Acqua Felice

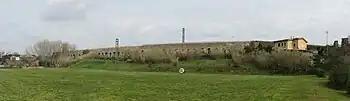
Acqua Felice south of Torre del fiscale

The Acqua Felice is one of the aqueducts of Rome, completed in 1586 by Pope Sixtus V, whose birth name, which he never fully abandoned, was Felice Peretti. The first new aqueduct of early modern Rome, its source is at the springs at Pantano Borghese, off Via Casilina. Its length is , running underground for from its source, first in the channel of Aqua Alexandrina, then alternating on the arches of the Aqua Claudia and the Aqua Marcia for to its terminus at the Fontana dell'Acqua Felice on the Quirinal Hill, standing to one side of the Strada Pia (now Via del Quirinale), so as to form a piazza in this still new part of Rome. The engineer was Giovanni Fontana, brother of Sixtus' engineer-architect Domenico Fontana, who recorded that the very day the new pope entered the Lateran, he decided that he would bring water once again to the hills of Rome, which had remained waterless and sparsely inhabited, largely by monasteries, since the original ancient aqueducts had been destroyed in the sixth century. From the source, which Sixtus purchased, there was only a very small fall, and the work required an underground conduit as well as an aqueduct carried on arches.